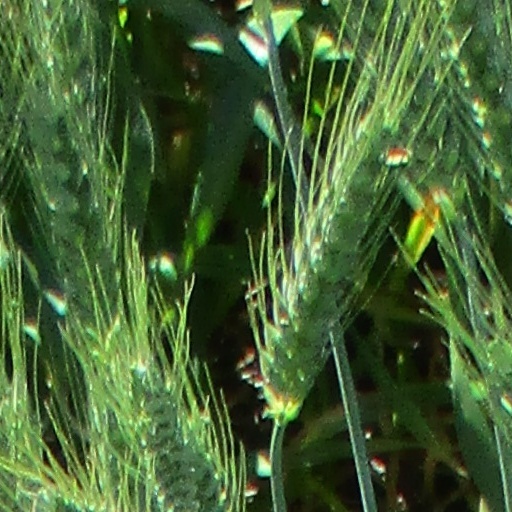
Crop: wheat